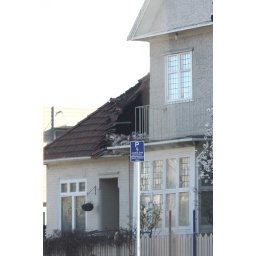
Devistated house Durham St. Can see right into bedroom when you get around further